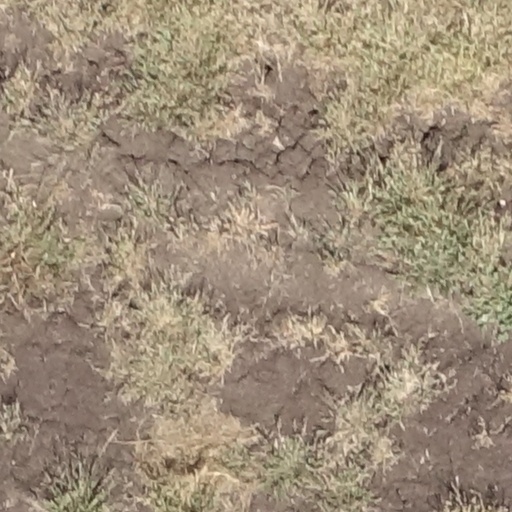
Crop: sorghum